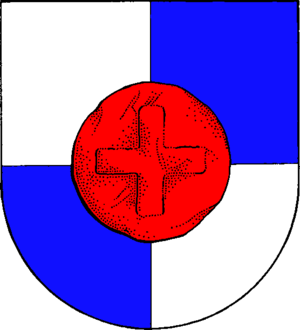
Kosel
Coat of arms of Kosel / Koslev
Kosel er en landsby og kommune i det nordlige Tyskland, beliggende under Rendsborg-Egernførde Kreds i delstaten Slesvig-Holsten.